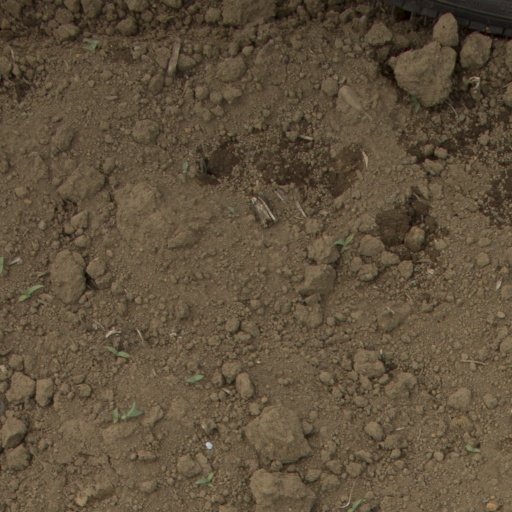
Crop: Jerusalem artichoke